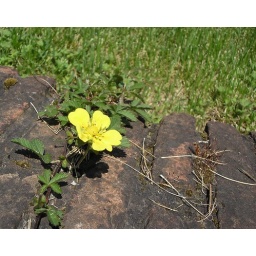
flower in the wall